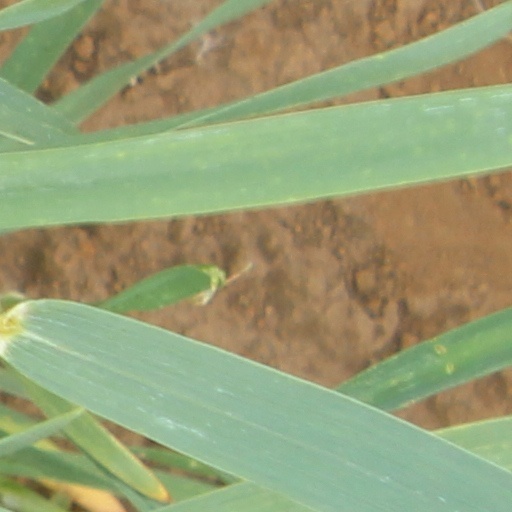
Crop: wheat